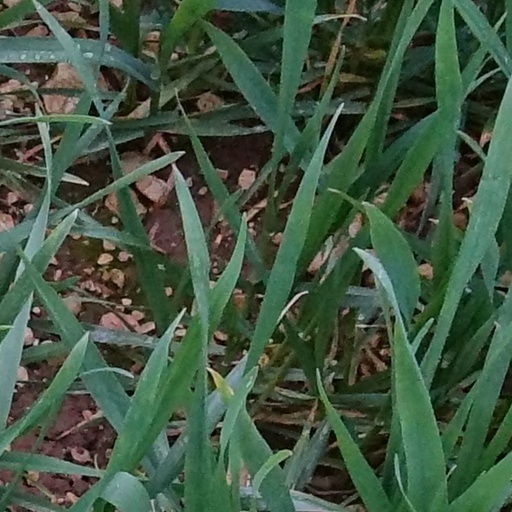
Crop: wheat